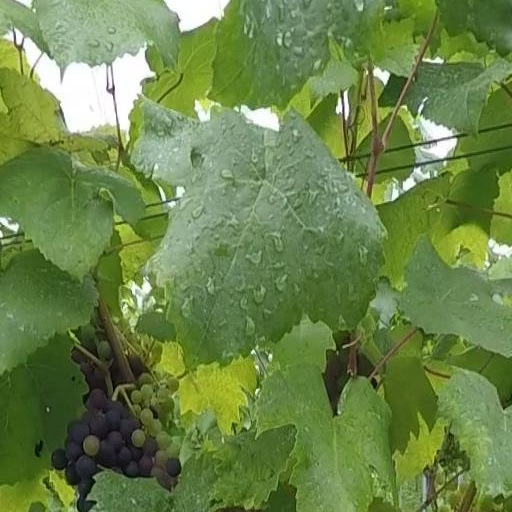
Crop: grape